Miombo

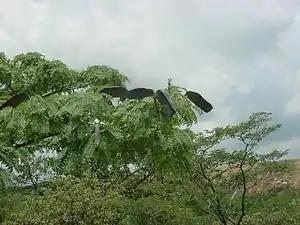
Foliage and pods of the mountain mfuti, "Brachystegia glaucescens"

Despite the relatively nutrient-poor soil, long dry season, and low rainfall in some areas, the woodland is home to many species, including several endemic bird species. The predominant tree is miombo ("Brachystegia" spp.). It also provides food and cover for mammals such as the African elephant ("Loxodonta africana"), African wild dog ("Lycaon pictus"), sable antelope ("Hippotragus niger") and Lichtenstein's hartebeest ("Sigmoceros lichtensteinii").